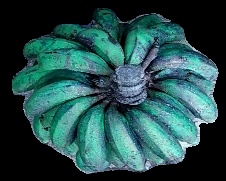
Variety: rasbale
Grade: grade3